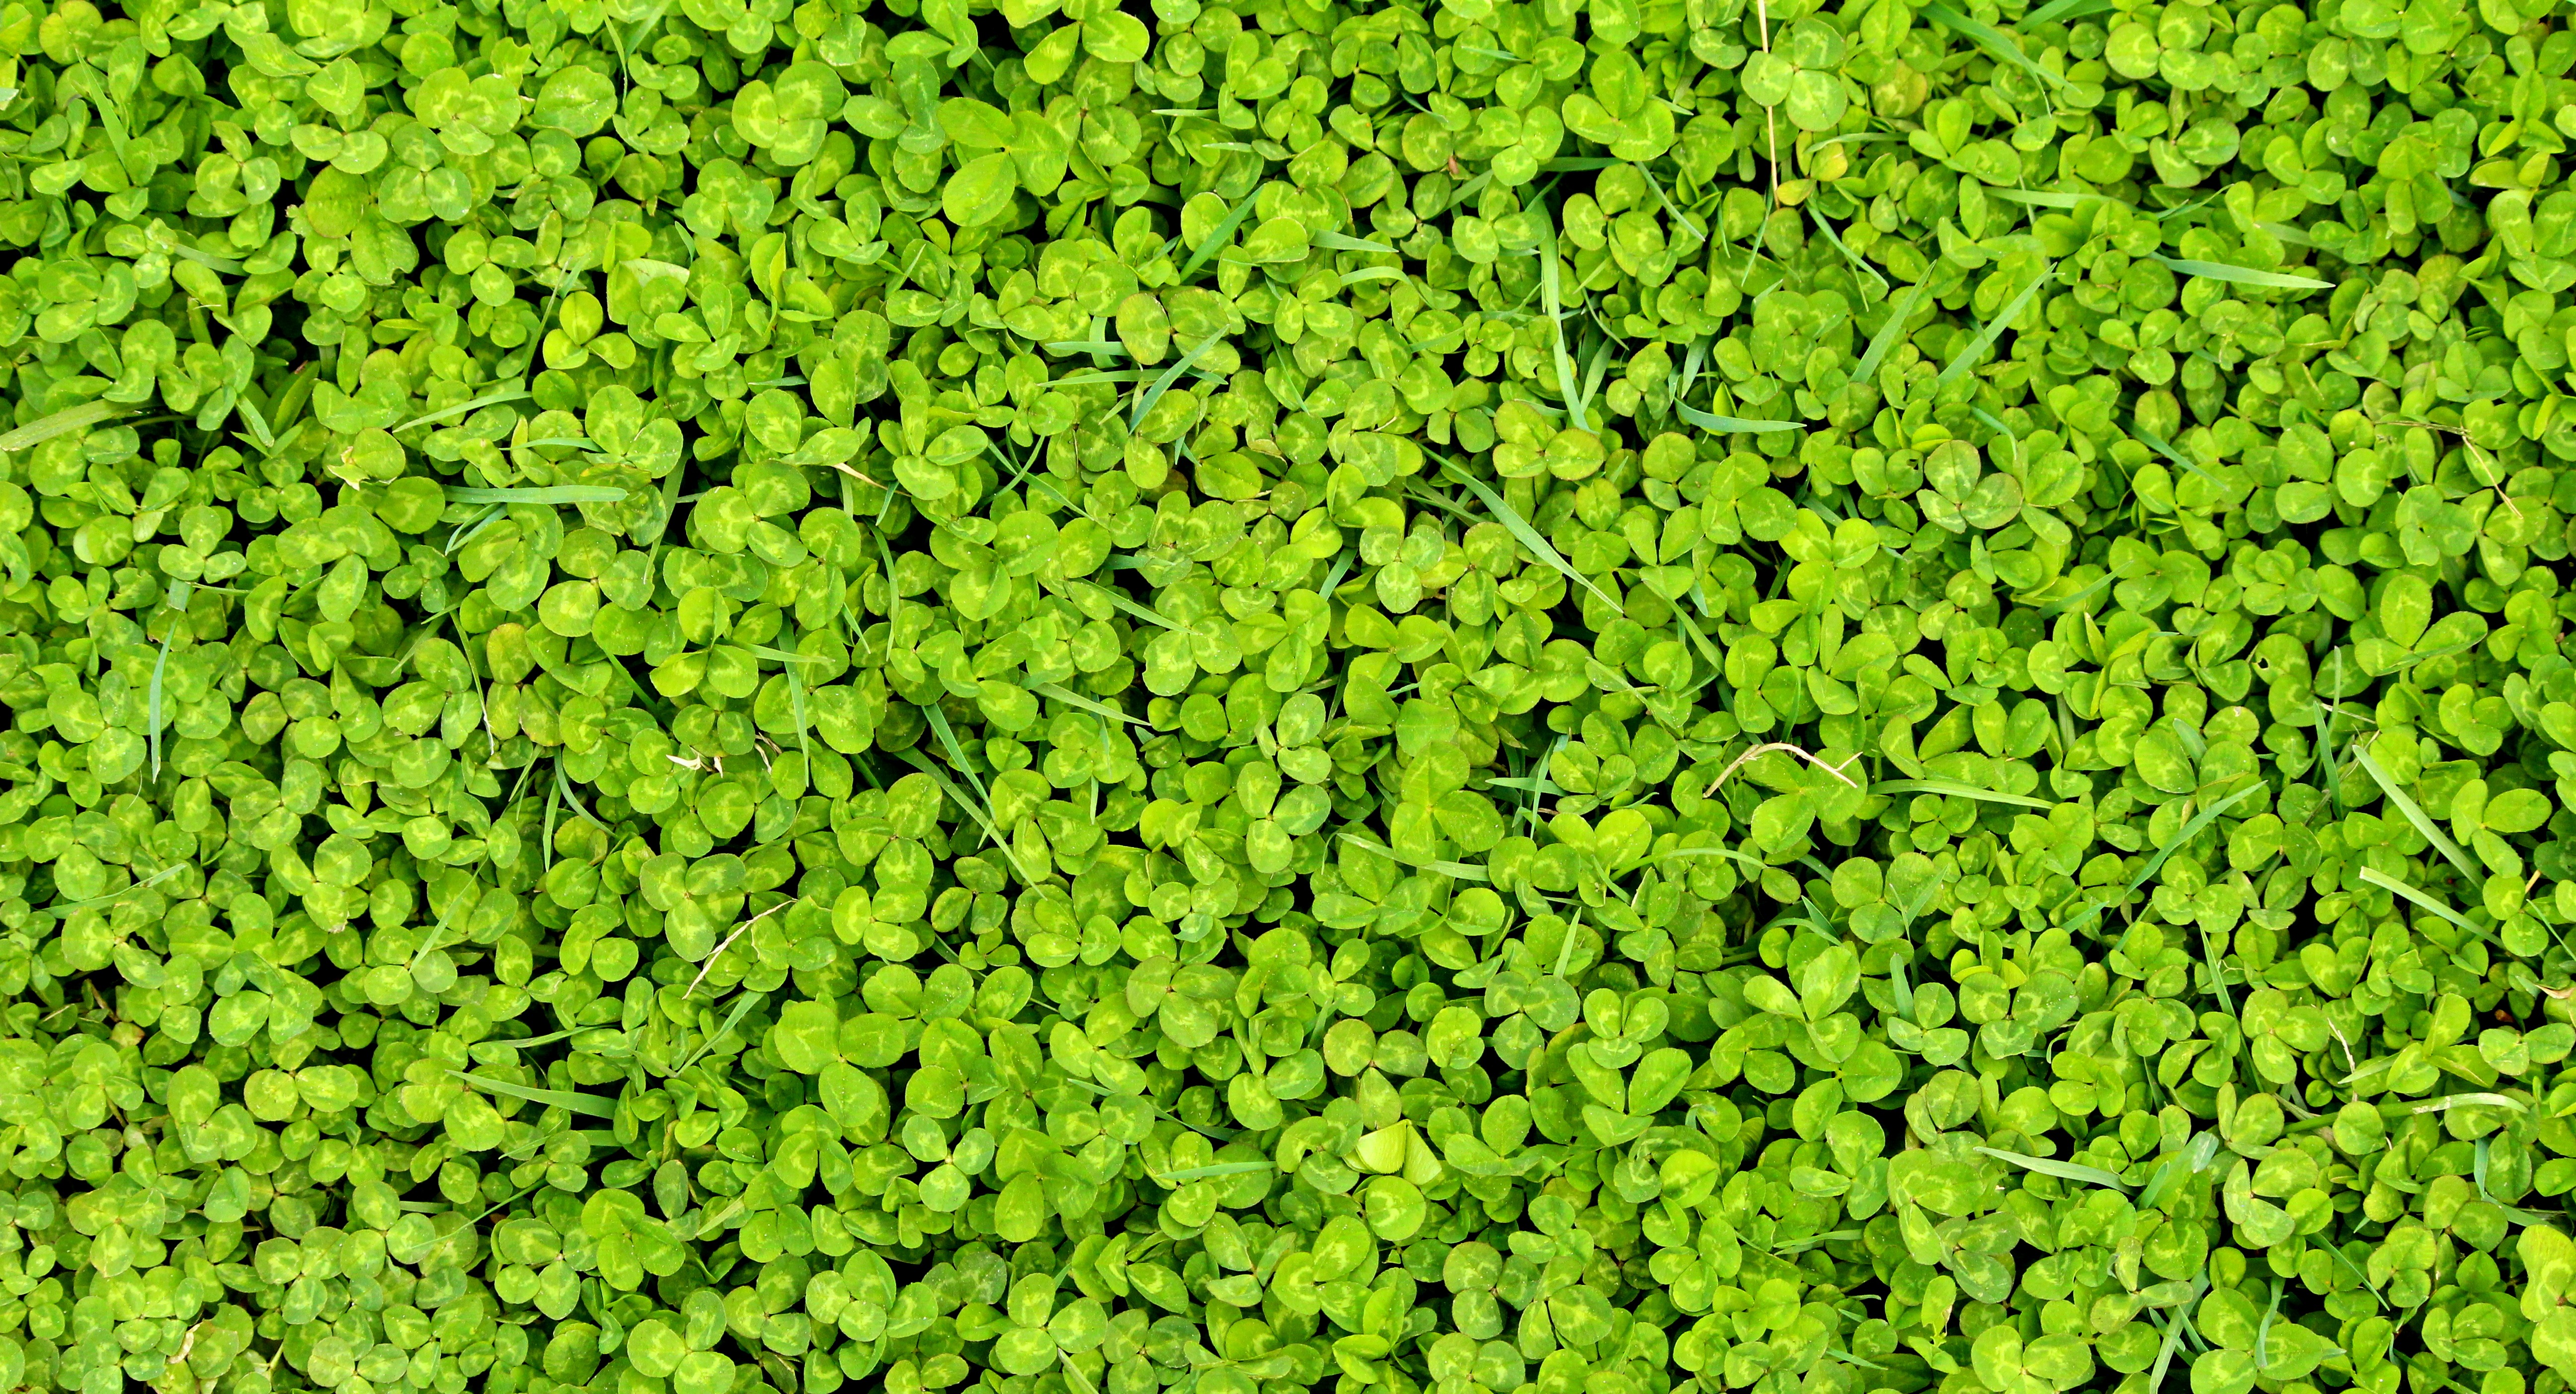
nature, grass, plant, lawn, leaf, flower, spring, green, herb, crop, clover, background, shrub, groundcover, flowering plant, annual plant, grass family, land plant